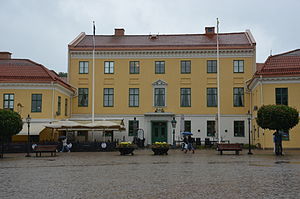
Uddevalla kommun
Uddevalla kommun er en svensk kommune i landskabet Bohuslän. Hovedbyen er Uddevalla.